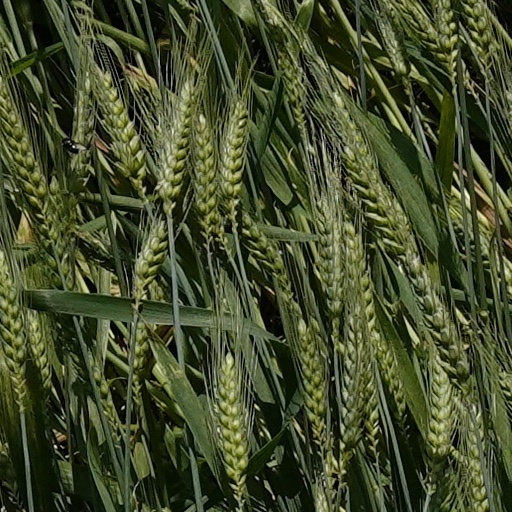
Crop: wheat